Camilo Torres Restrepo

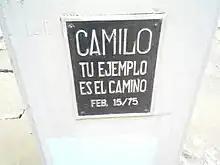
Legend in bust of Camilo Torres at the University of Valle, Cali headquarters

The Camilo Torres Muralist Units, close to the Christian Left party of Chile, worked during the military dictatorship of Augusto Pinochet, making murals against the regime, distinguished by their cheerful designs, less abstract than those used by the Ramona Parra Brigade of the Chilean Communist Party.